United States Special Operations Command

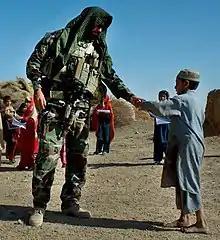
A Special Forces soldier from 7th SFG(A) gives an Afghan boy a coloring book in Kandahar Province during a meeting with local leaders, 12 September 2002

In August 1993, Secretary of Defense Les Aspin directed the deployment of a Joint Special Operations Task Force (JSOTF) to Somalia in response to attacks made by General Mohamed Farrah Aidid's supporters upon U.S. and UN forces. The JSOTF, named Task Force (TF)